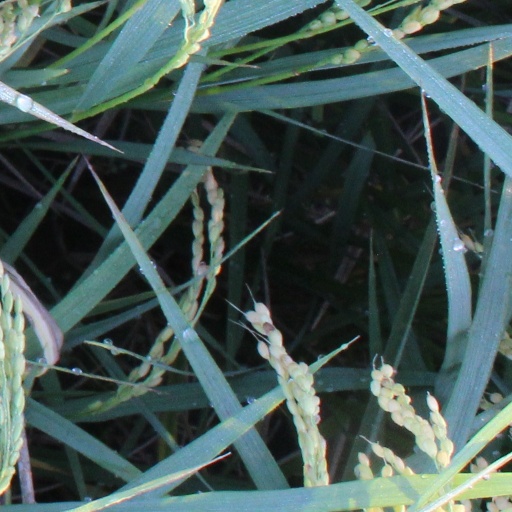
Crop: rice